Sky position (RA, Dec in degrees): 179.052, 19.078
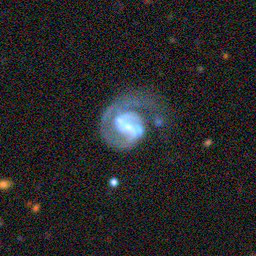
Galaxy morphology: Disturbed Galaxies